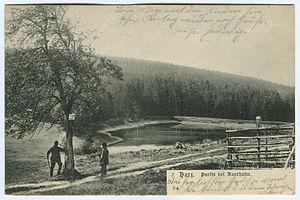
Carte postale